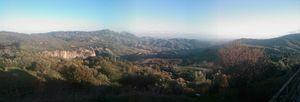
Pallagorio est une commune italienne de la province de Crotone dans la région Calabre en Italie.